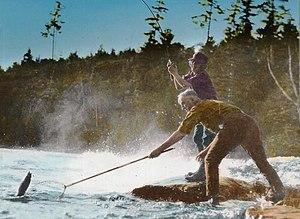
Photographie, diapositive sur verre, Pêche à la rivière French, Ont., vers 1925, Brigden, Plaque sèche à la gélatine, 8 x 10 cm